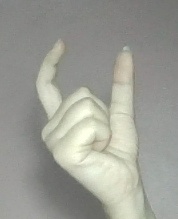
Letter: nun